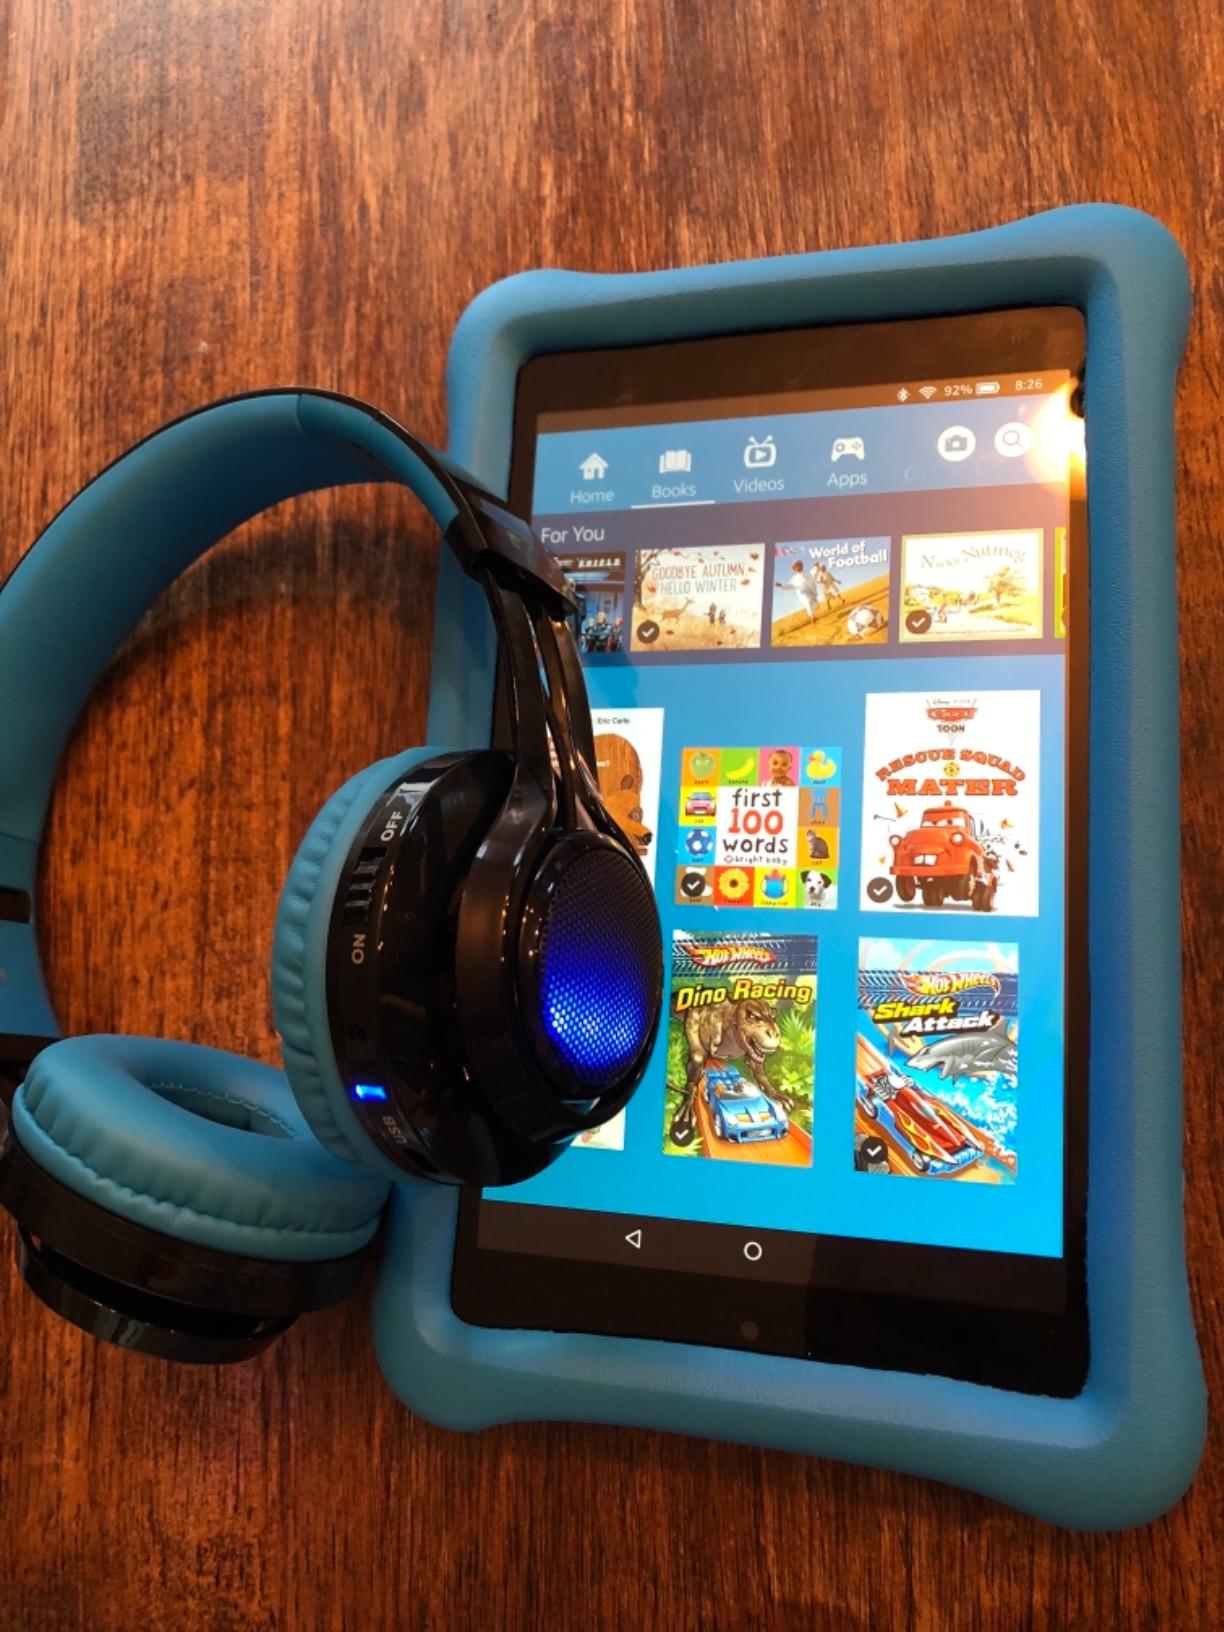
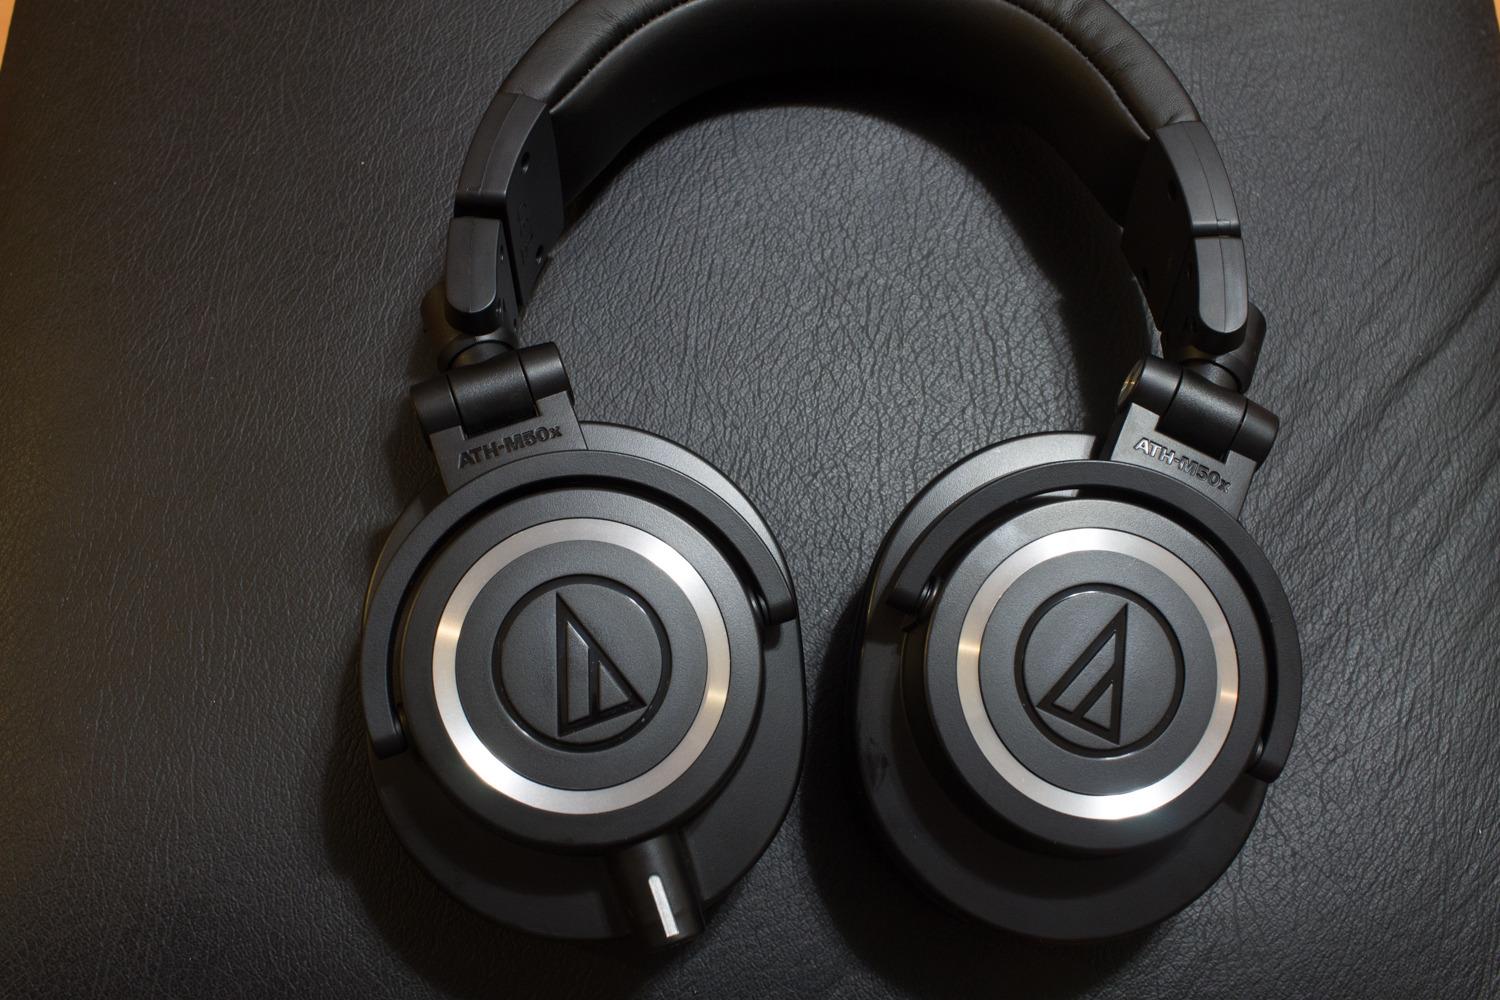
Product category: headphones
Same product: no